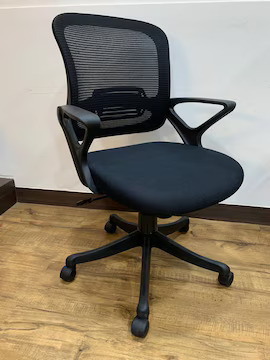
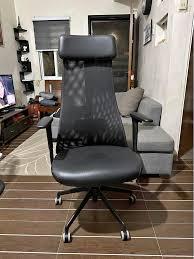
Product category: items_chair
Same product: no